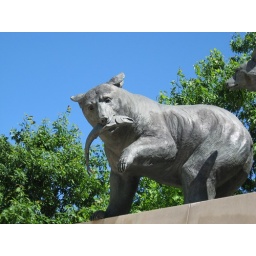
A bear with a fish in it's pie hole. This is outside the Lincoln Park Zoo.